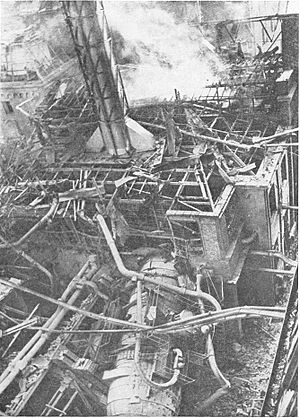
Schalburgtage
Rester af kedelhus og maskinhal på bryggeriet Tuborgs Fabrikker i Hellerup.
Schalburgtage var det folkelige navn for den terror, som tyskerne og deres danske hjælpere indledte i den sidste del af Besættelsen i Danmark. Terroren blev rettet mod den danske modstandsbevægelse og det danske samfund i almindelighed som en hævn for modstandsaktioner. Ligeledes indførtes hævndrab på vellidte danskere, når en tysk soldat eller stikker blev dræbt.